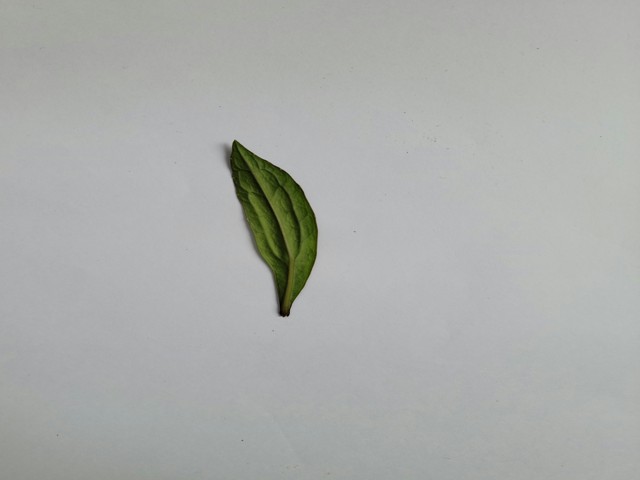
Plant: ayapan